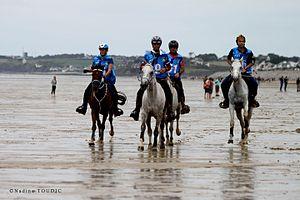
L'équipe de France d'endurance aux Jeux Equestres Mondiaux de 2014 en Normandie.
L'endurance est une course de fond pratiquée à cheval et en pleine nature, dans laquelle le but est de parcourir une longue distance : de 20 km à 160 km en une journée, ou 2 × 100 km sur deux jours. Cette course chronométrée doit être réalisée le plus rapidement possible tout en conservant une monture en parfait état de santé. Des contrôles vétérinaires obligatoires sont effectués de façon régulière tout au long du parcours. Ils garantissent la bonne santé du cheval car en cas de doute celui-ci est disqualifié. Tout au long de l'épreuve, l'effort de l'animal doit donc être maîtrisé.
Les Jeux équestres mondiaux de 2014 sont une compétition d'équitation sportive organisée en Basse-Normandie en 2014. Le dossier a été retenu le 31 mars 2009 par la FEI pour l'organisation de ces Jeux équestres mondiaux. Les épreuves se sont déroulées du 23 août au 7 septembre 2014. Au total, 984 athlètes et 1243 chevaux ont participé à cette édition des JEM, devant 574 000 spectateurs au total.
Denis Le Guillou, né le 30 août 1962, est un cavalier d'endurance et un entrepreneur français originaire de Quéménéven, en Bretagne dans le Finistère. Il est médaille d'argent par équipe aux jeux équestres mondiaux de 2014 avec son cheval Anglo-arabe Otimmins Armor.